The Nationalist (United States)

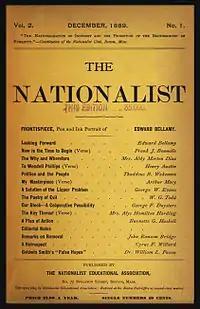
Cover of "The Nationalist" for December 1889. A publisher's rubberstamp on the cover indicates a print run of 35,000 copies for the issue.

The Nationalist was an American socialist magazine established in Boston, Massachusetts in May 1889 by adherents of the utopian ideas of writer Edward Bellamy in his 1888 book, Looking Backward. Published by a "Nationalist Educational Association" closely associated with Nationalist Club No. 1 of Boston, the magazine served as the national organ of the Bellamyite movement in the United States until being supplanted by the weekly newspaper "The New Nation" in 1891.